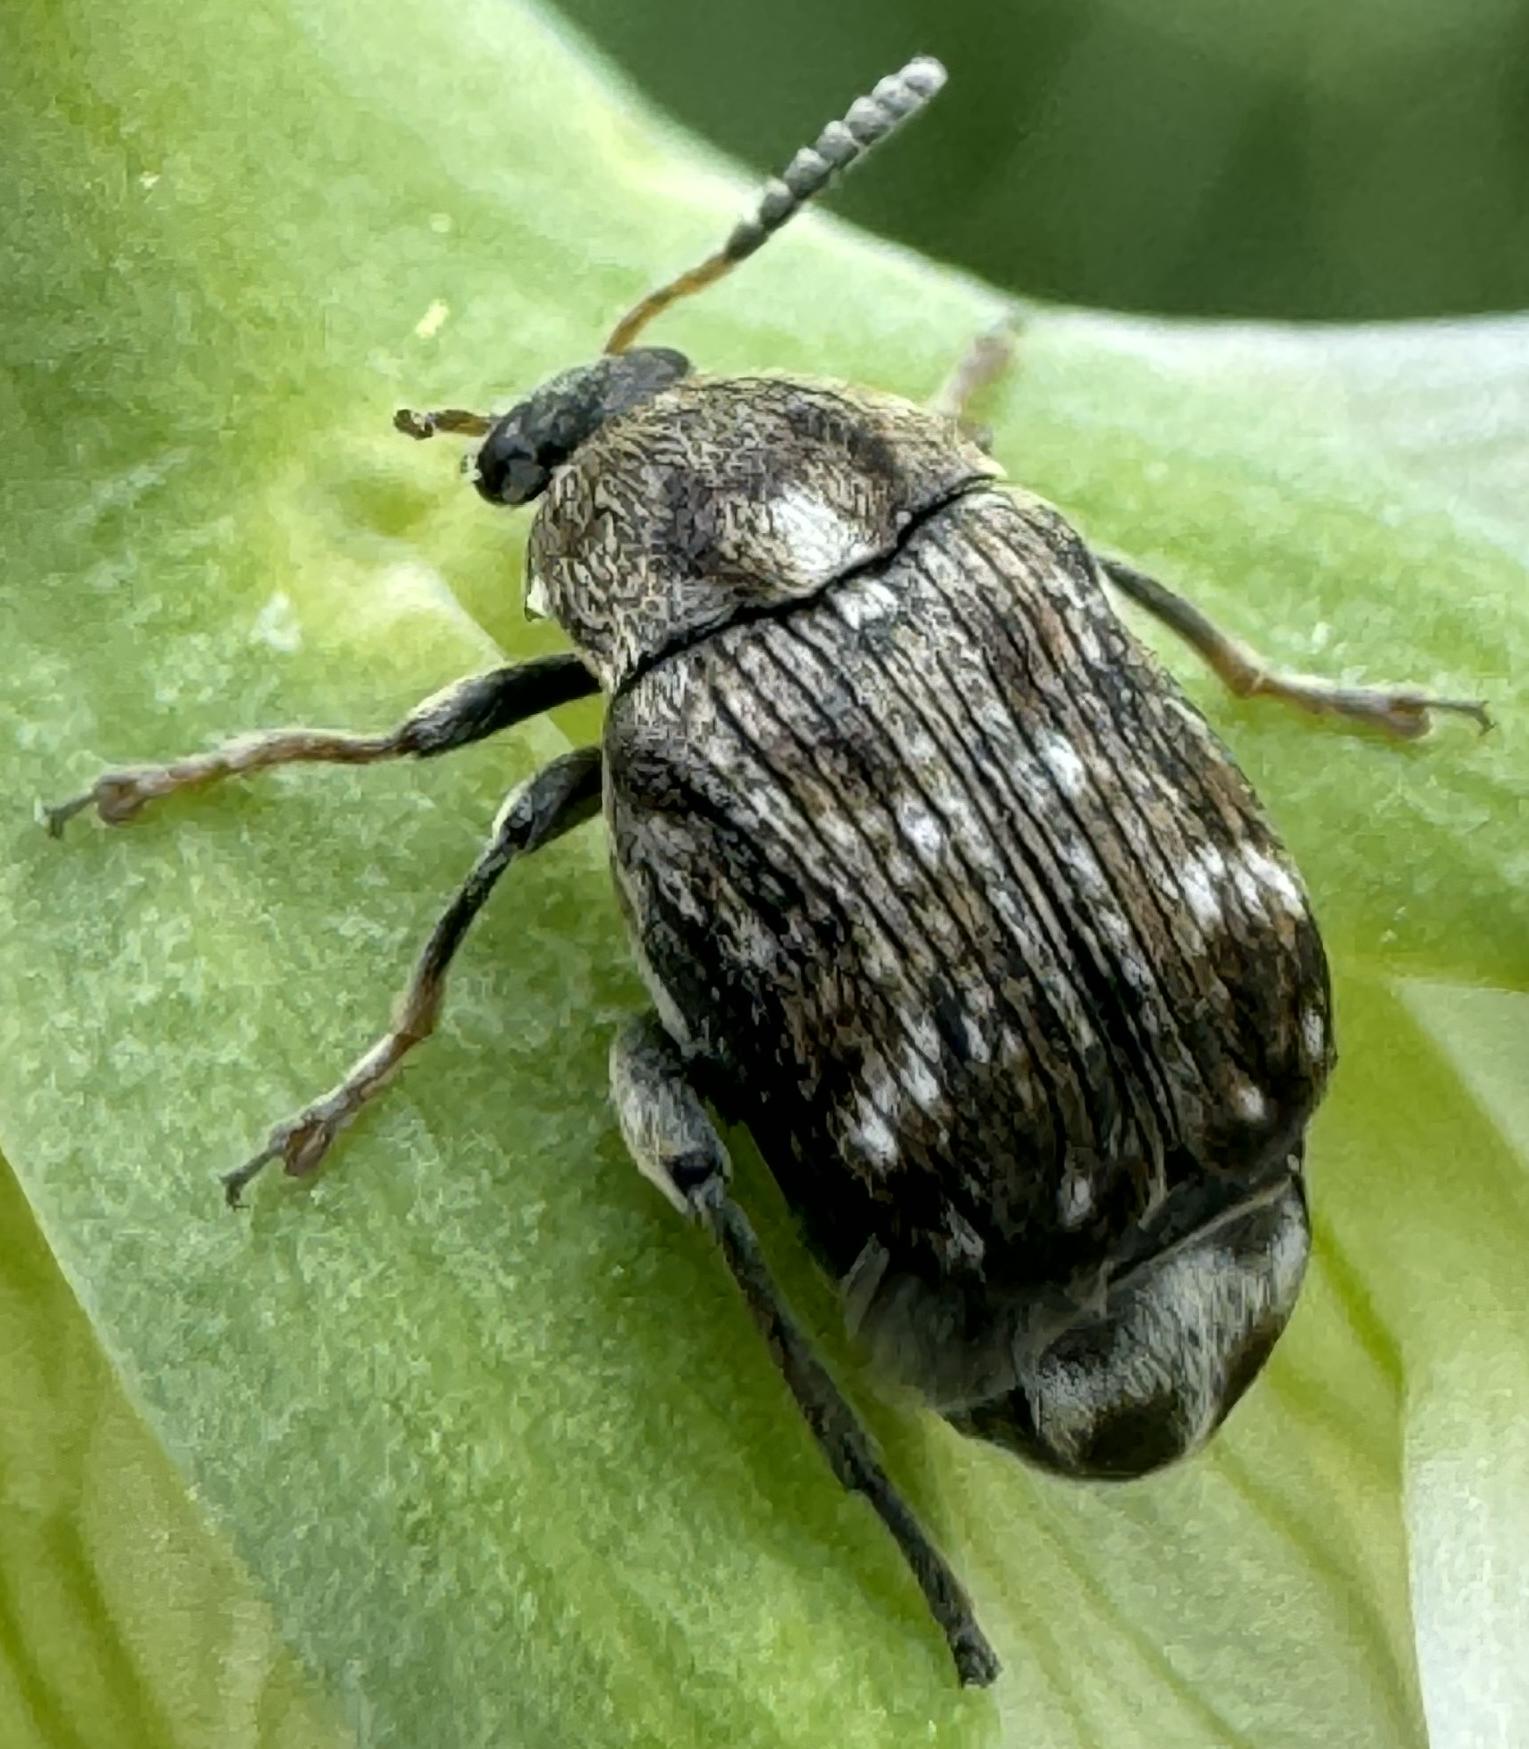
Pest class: pea_weevil